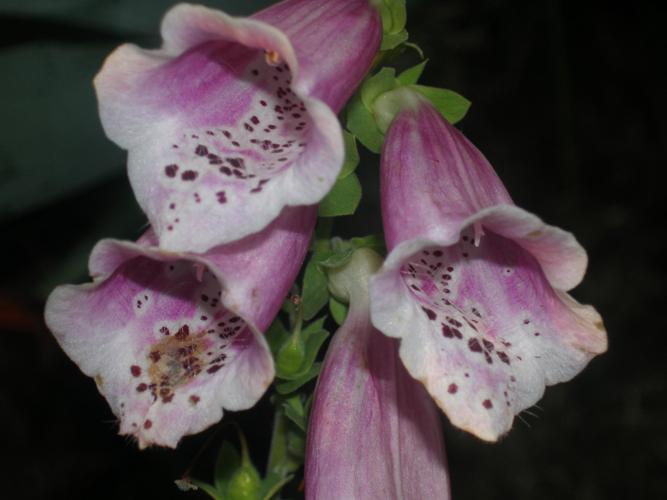
Label: foxglove